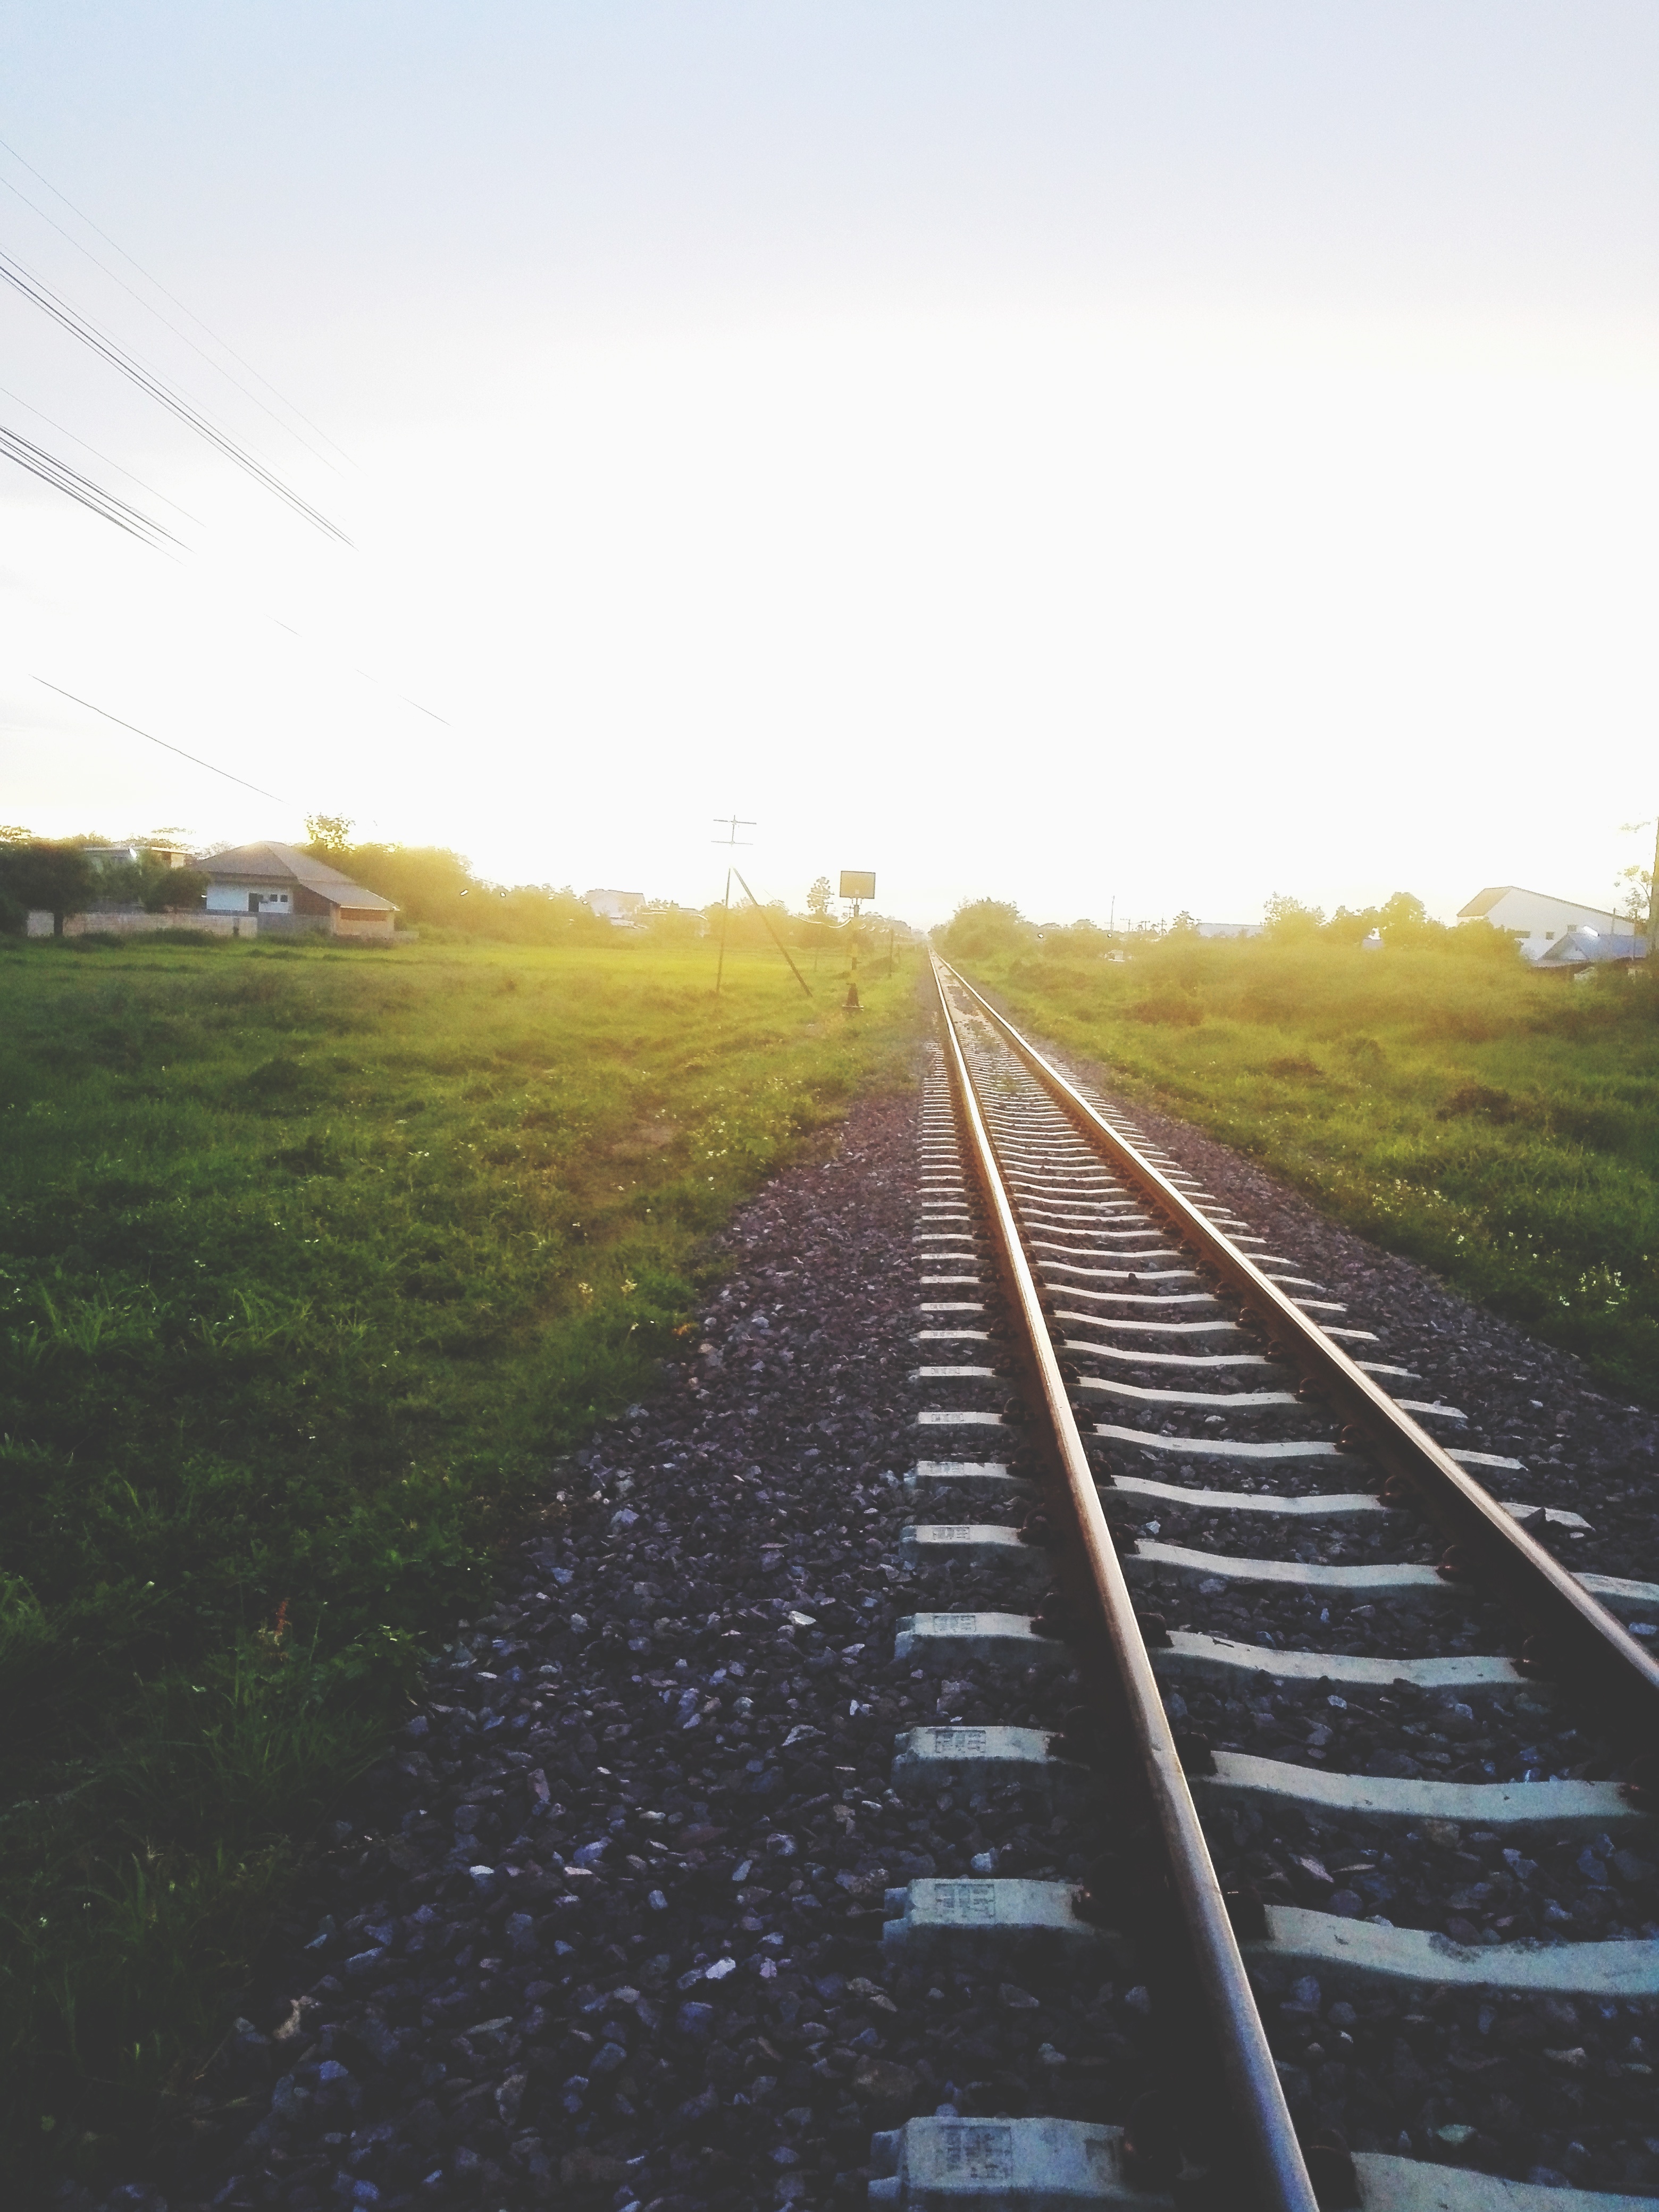
horizon, track, road, field, sunlight, morning, transport, line, lane, rural area, atmospheric phenomenon